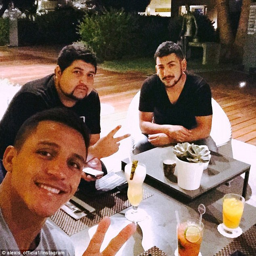
person enjoyed dinner with his brother and a friend before returning to training